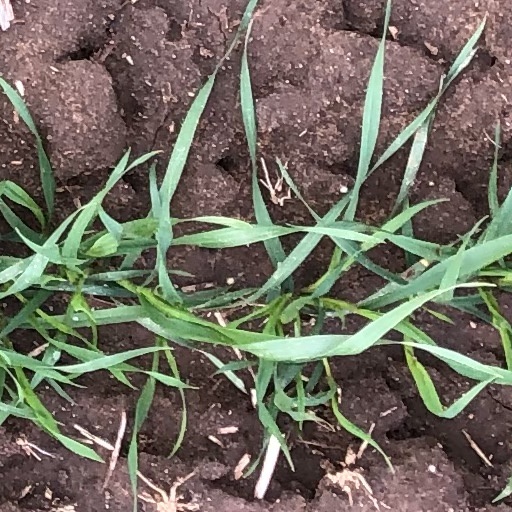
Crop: wheat